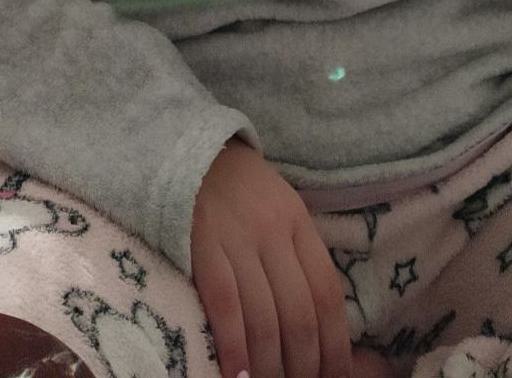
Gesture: no_gesture